Dingo (film)

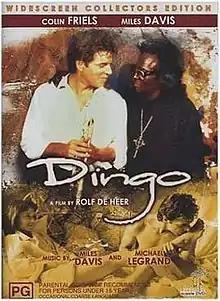

Dingo is a 1991 Australian film directed by Rolf de Heer and written by Marc Rosenberg. It is notable for marking Miles Davis' first and only speaking role in a narrative feature film.